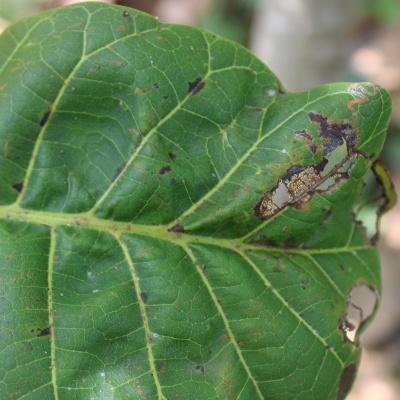
Crop: Cashew
Condition: leaf miner